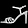
Label: Sandal